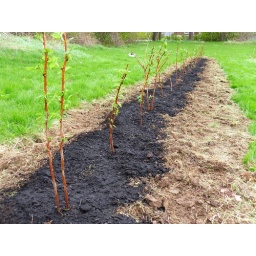
&amp;quot;Heritage,&amp;quot; &amp;quot;Prelude&amp;quot; and some July-bearing black raspberries. We'll get some fruit this year, and expect full flushing in a few years.